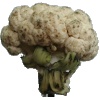
Label: cauliflower